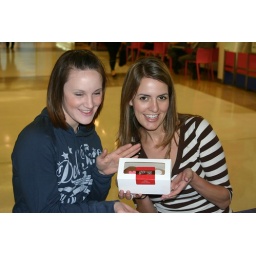
cup cakes in Bondi mall